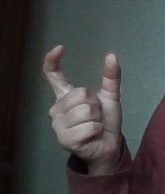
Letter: nun